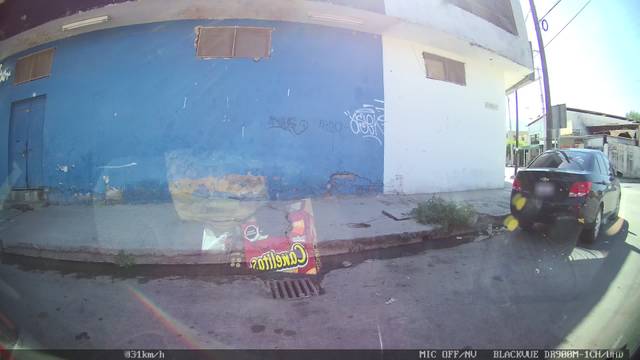
Region: Mexico
Coordinates: 25.53, -103.435